BK Chicken Fries

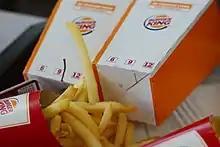
Burger King product packaging

Part of the product's format was in its packaging, which was designed to fit in a car cup holder. The BK Chicken Fry box, while square in shape, will sit comfortably in the cup holder and its top, when opened, forms a small tray that is designed to hold dipping sauce. Burger King credits the design of this box with helping to make its Chicken Fries the most popular adult-oriented chicken product in the United States at the time. Since most of the fast food industry's business is take-out or drive-thru traffic, this allowed the convenience food purchaser to drive and eat with little effort. With the introduction of the BK Chicken Fries, BK began adapting some of its other product packaging so that it could also be placed in an automotive cup holder. In addition to the Chicken Fries container, the company added a trademarked and patented, round French fry container which it calls the "FryPod", which is a paper cup made from 50 percent recycled materials that is also designed to fit in an automotive cup holder. The package design won an honorable mention at a packaging industry design competition hosted by the Quick Service Restaurant division of the Foodservice and Packaging Institute in 2007.